Dumpy's Rusty Nuts

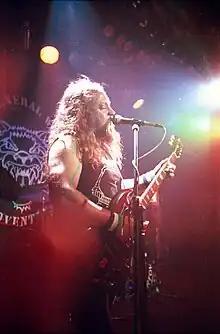
Dumpy at Coventry's General Wolfe 1985

Dumpy's Rusty Nuts were a British rock band founded in 1981 by the lead singer Graham "Dumpy" Dunnell (born 27th July 1949, London, England). Though unsuccessful as recording artists the band have been a successful and popular live act for decades. The band attracted a cult following for their live performances in small rock venues. Their initial audiences were drawn from the new wave of British heavy metal and 'Bikers' and they became particularly well known at the London Marquee Club, where they were a regular and popular attraction. In the early to mid-1980s the band toured extensively around the UK playing at small rock/'Biker' pub and club venues including the Isle of Man TT, and music festivals, cementing their name and following.